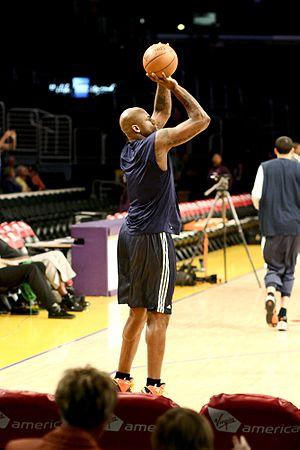
Albert Harrington, né le 17 février 1980 à Orange, est un joueur de basket-ball américain évoluant au poste d'ailier fort en NBA.